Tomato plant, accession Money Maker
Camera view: tilt-top (135 deg); turntable rotation: 60 degrees
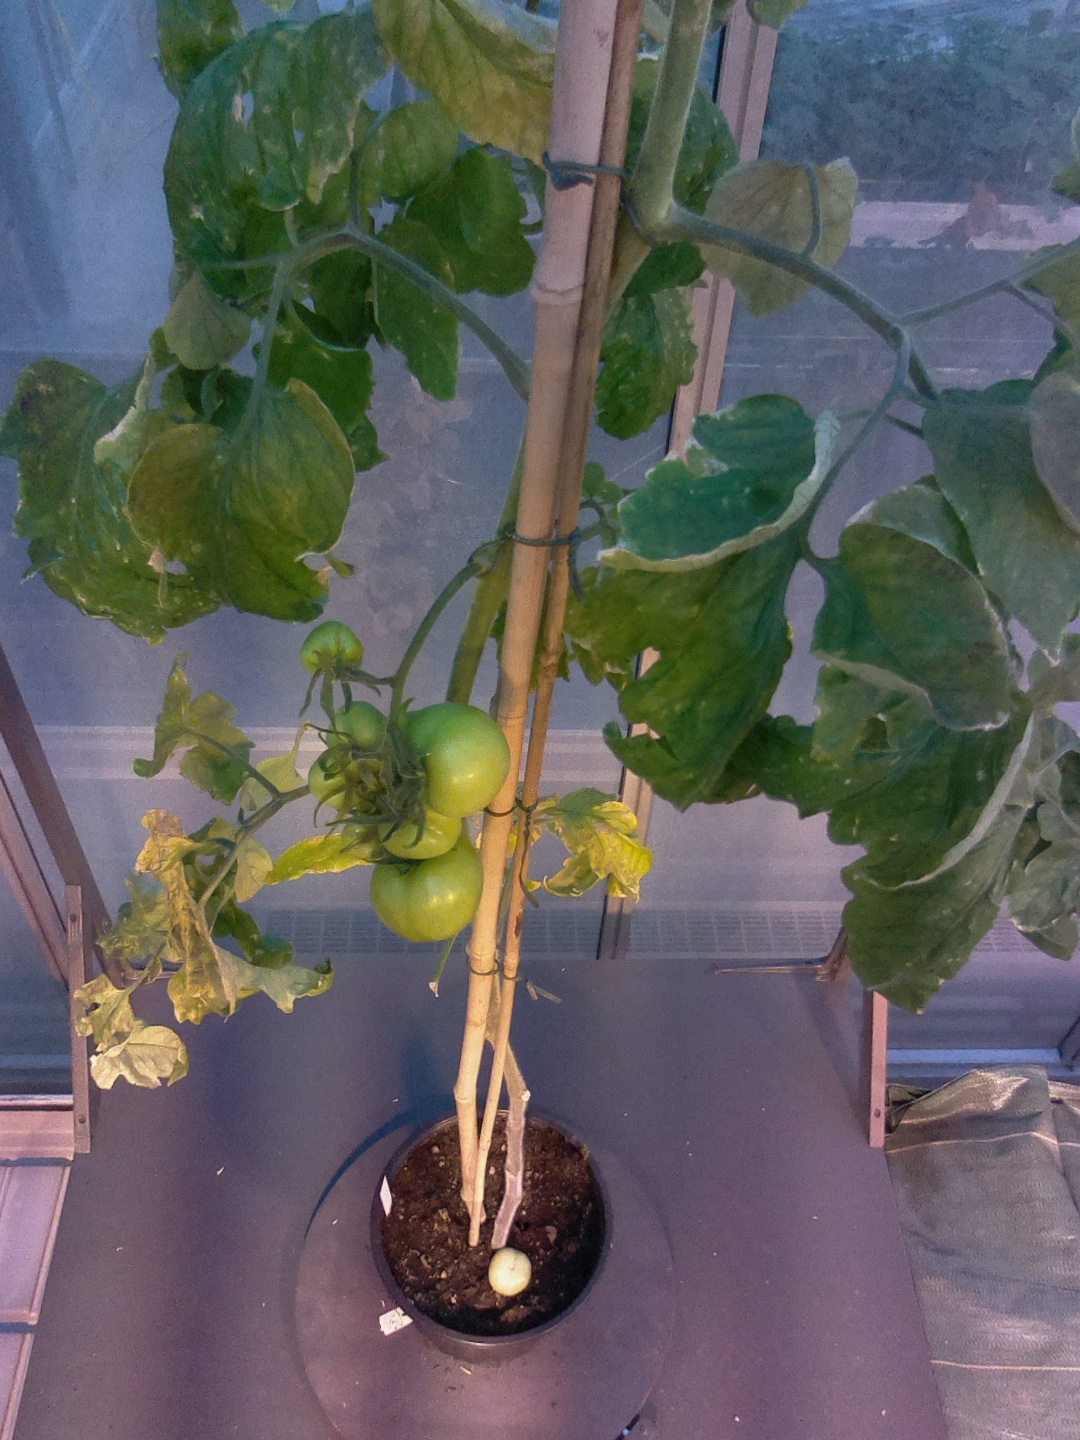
BBCH growth stage 79: 90% -100% of final fruit size